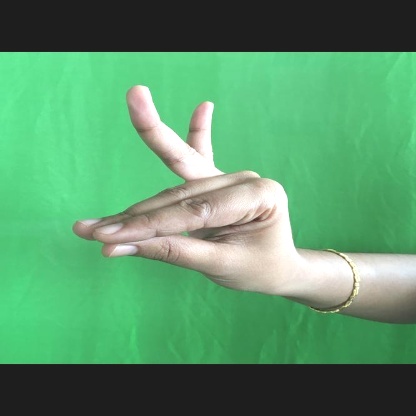
Mudra: Katakamukha